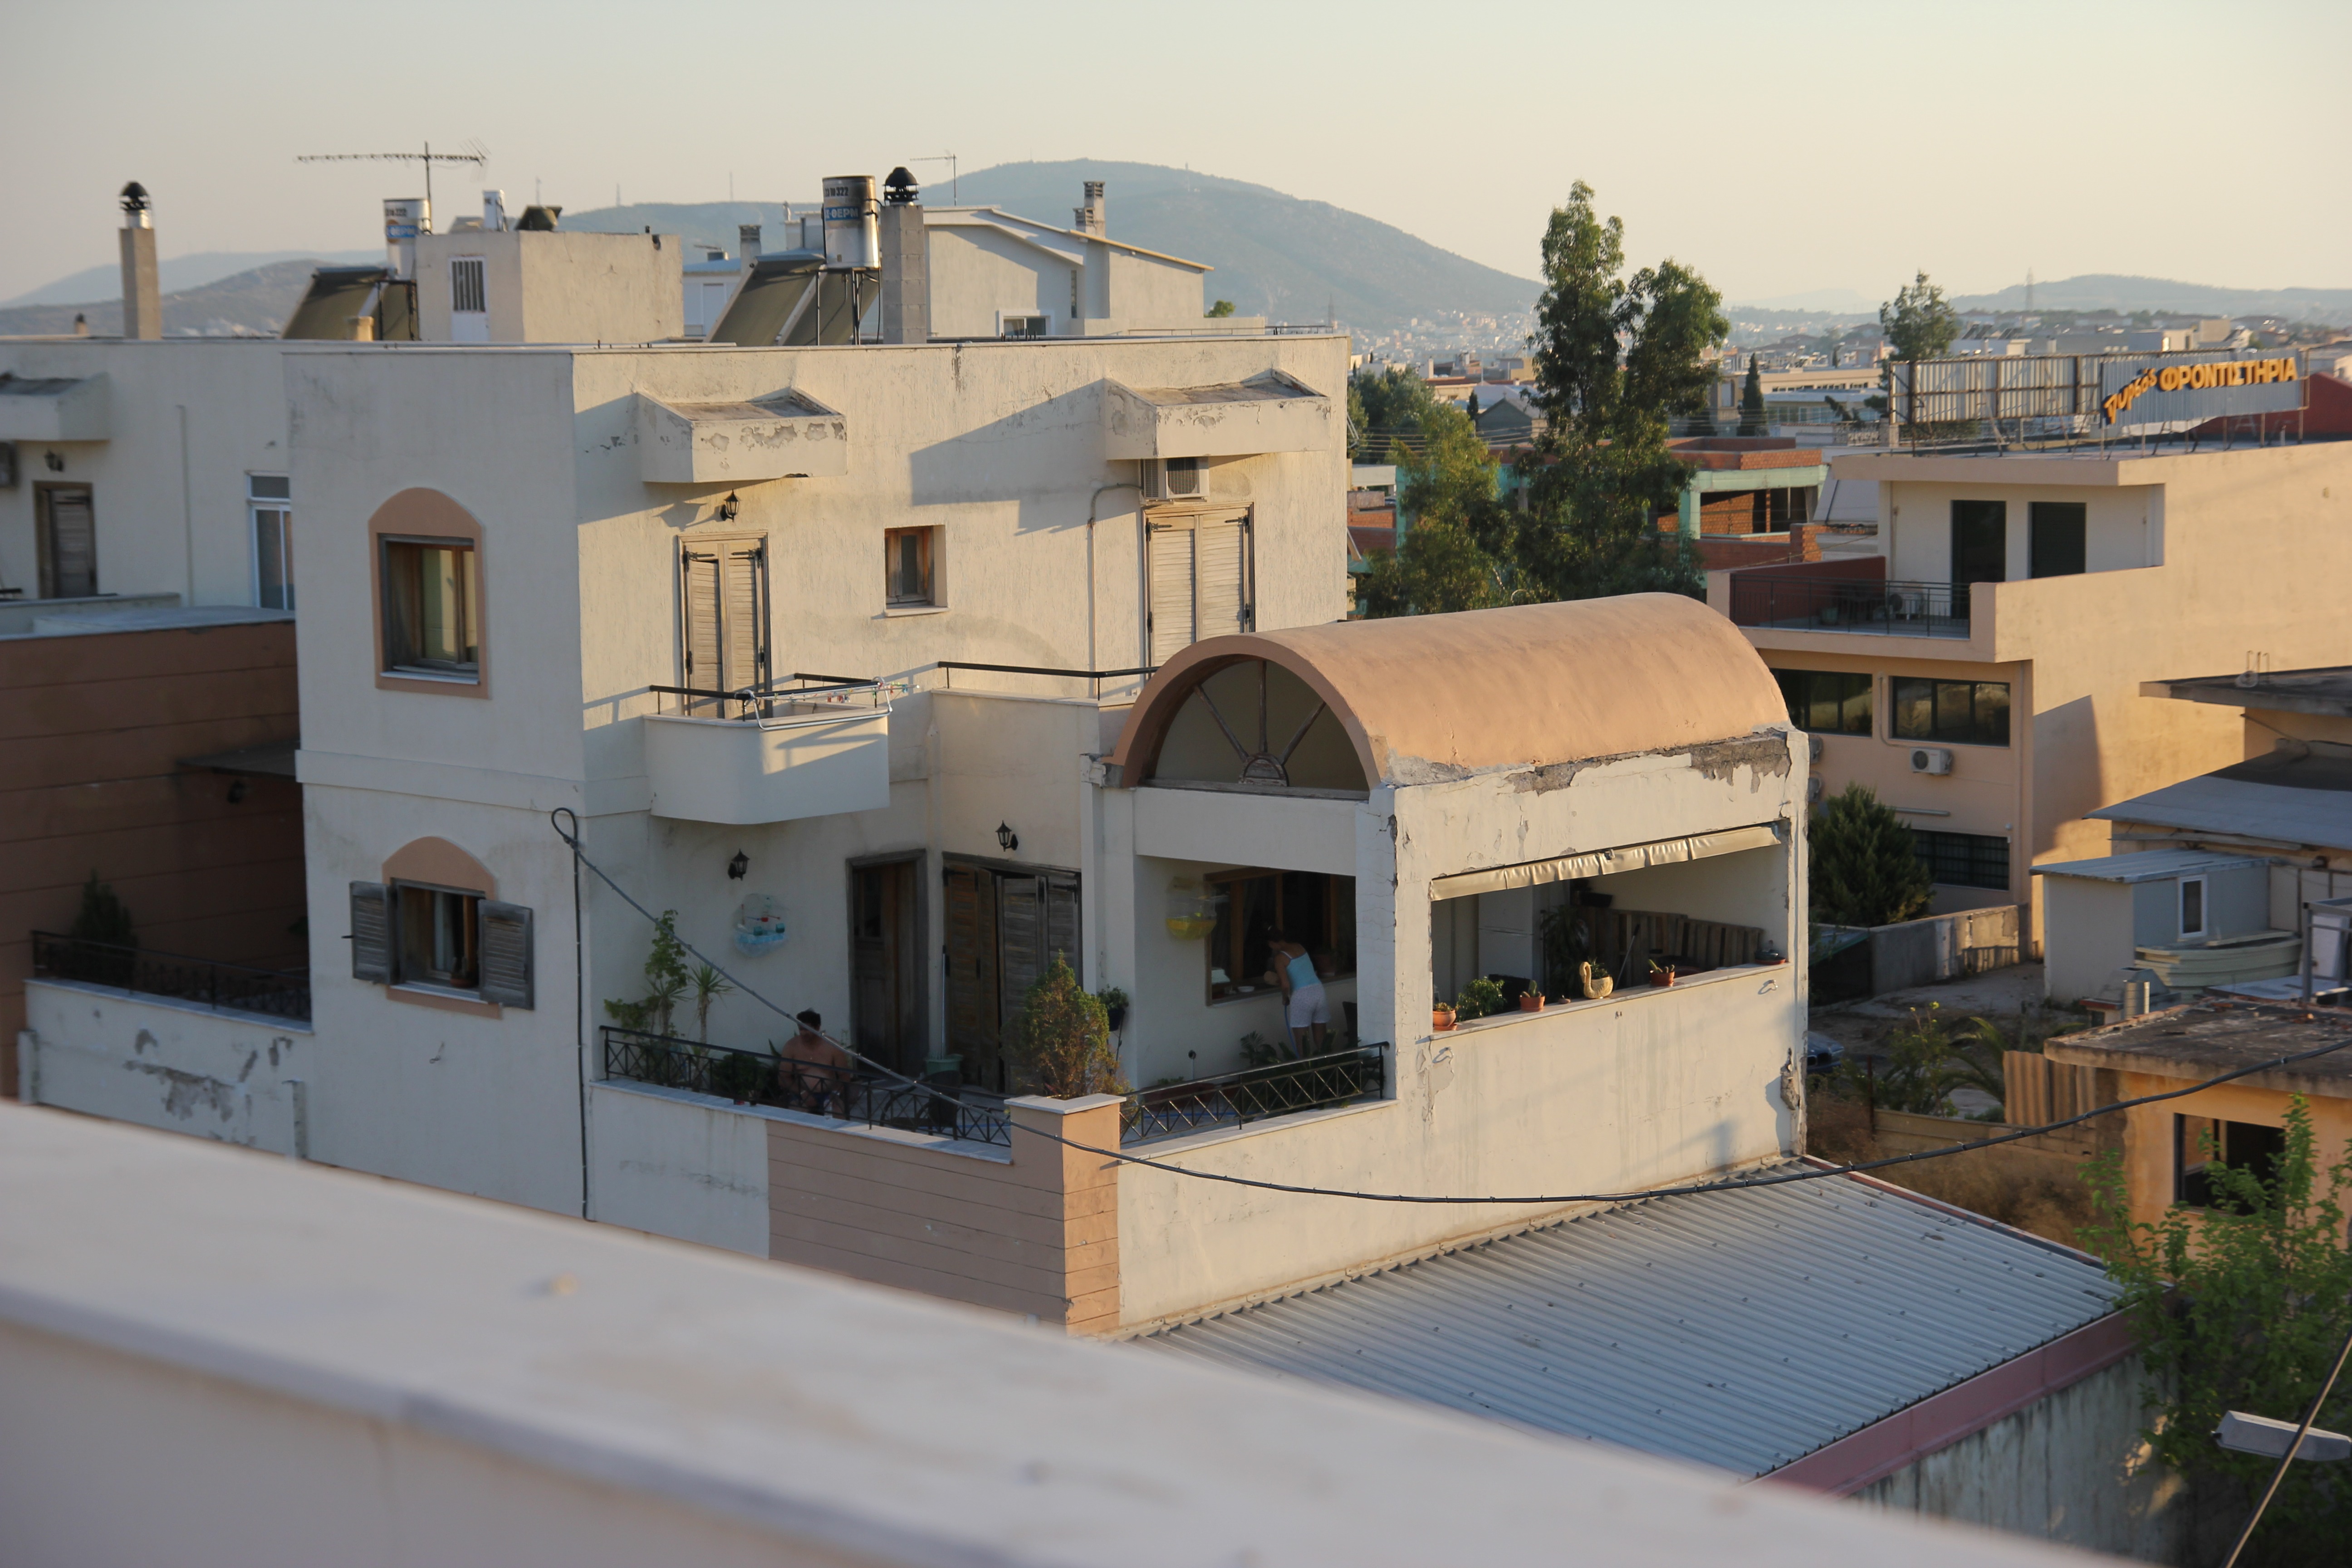
architecture, white, villa, house, sunlight, town, building, city, home, urban, summer, greek, facade, property, exterior, apartment, housing, outdoors, sunny, buildings, homes, houses, bright, greece, day, cities, athens, neighbourhood, residential area